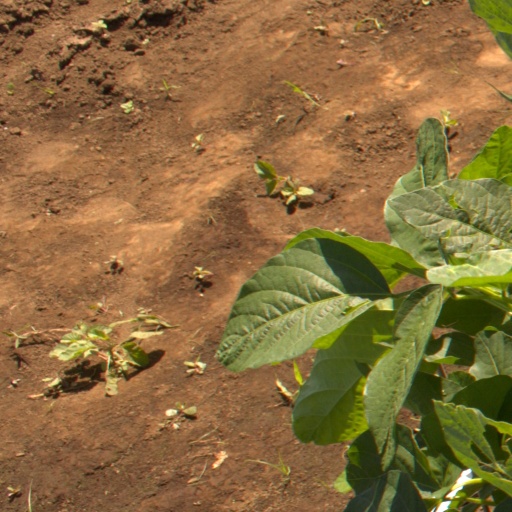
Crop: soybean